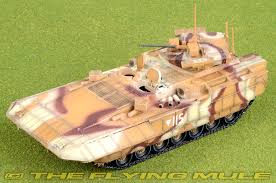
Label: BMP